Palais des congrès de Paris

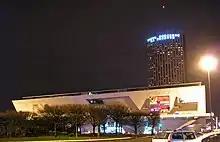
The hotel and Palais des Congrès at night (February 2007)

The Hyatt Regency Paris Étoile Hotel, located next door, with its 33 floors, 995 rooms and suites, and standing 137 m high (190 m with the antenna located on its roof), is one of the tallest buildings on the territory of the city of Paris after the Eiffel Tower and the Montparnasse tower, (but smaller than some of the buildings in the La Défense district located nearby). It was inaugurated in April 1974, as part of the creation of the Centre International de Paris.